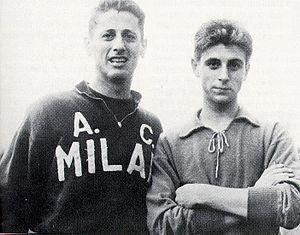
Juan Alberto Schiaffino, né le 28 juillet 1925 à Montevideo et mort le 13 novembre 2002 dans la même ville, est un joueur et entraîneur de football uruguayen, naturalisé italien.